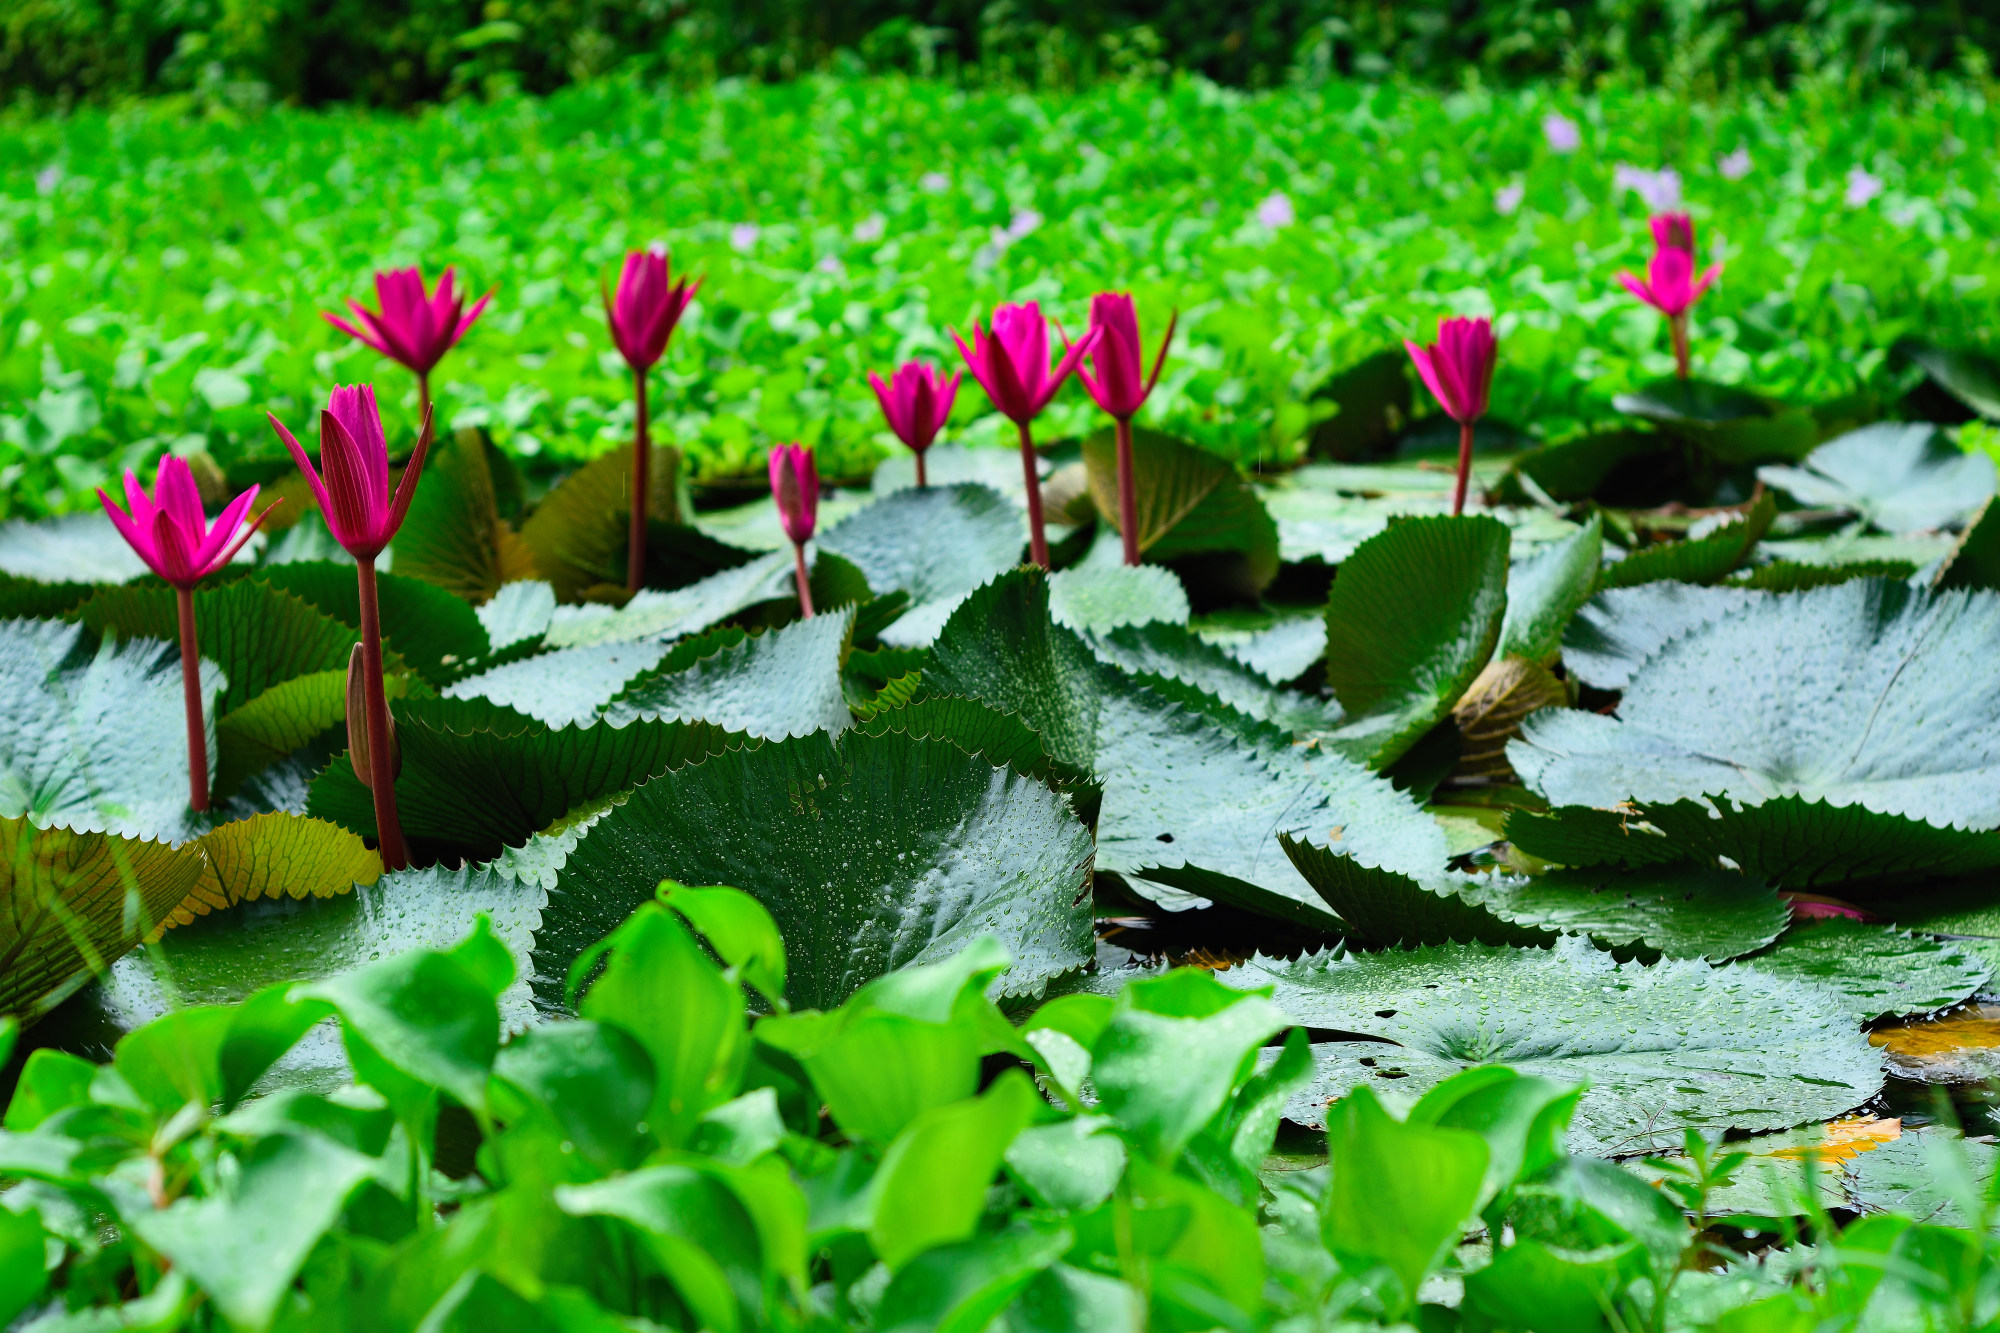
Pink Water Lily & Water Hyacinth — Khurushkul Pond, Bangladesh
Pink water lily (Nymphaea) flowers blooming amid dense water hyacinth (Eichhornia crassipes) coverage in a freshwater pond near Khurushkul, Cox's Bazar, Bangladesh. Photographed during the June 2026 monsoon season, with post-rain water droplets visible on the lily pads. Part of a 100-image GPS-tagged survey of the same pond.
Location: Khurushkul, Chattogram, Bangladesh
Captured: 2026-06-19T10:44:55+06:00